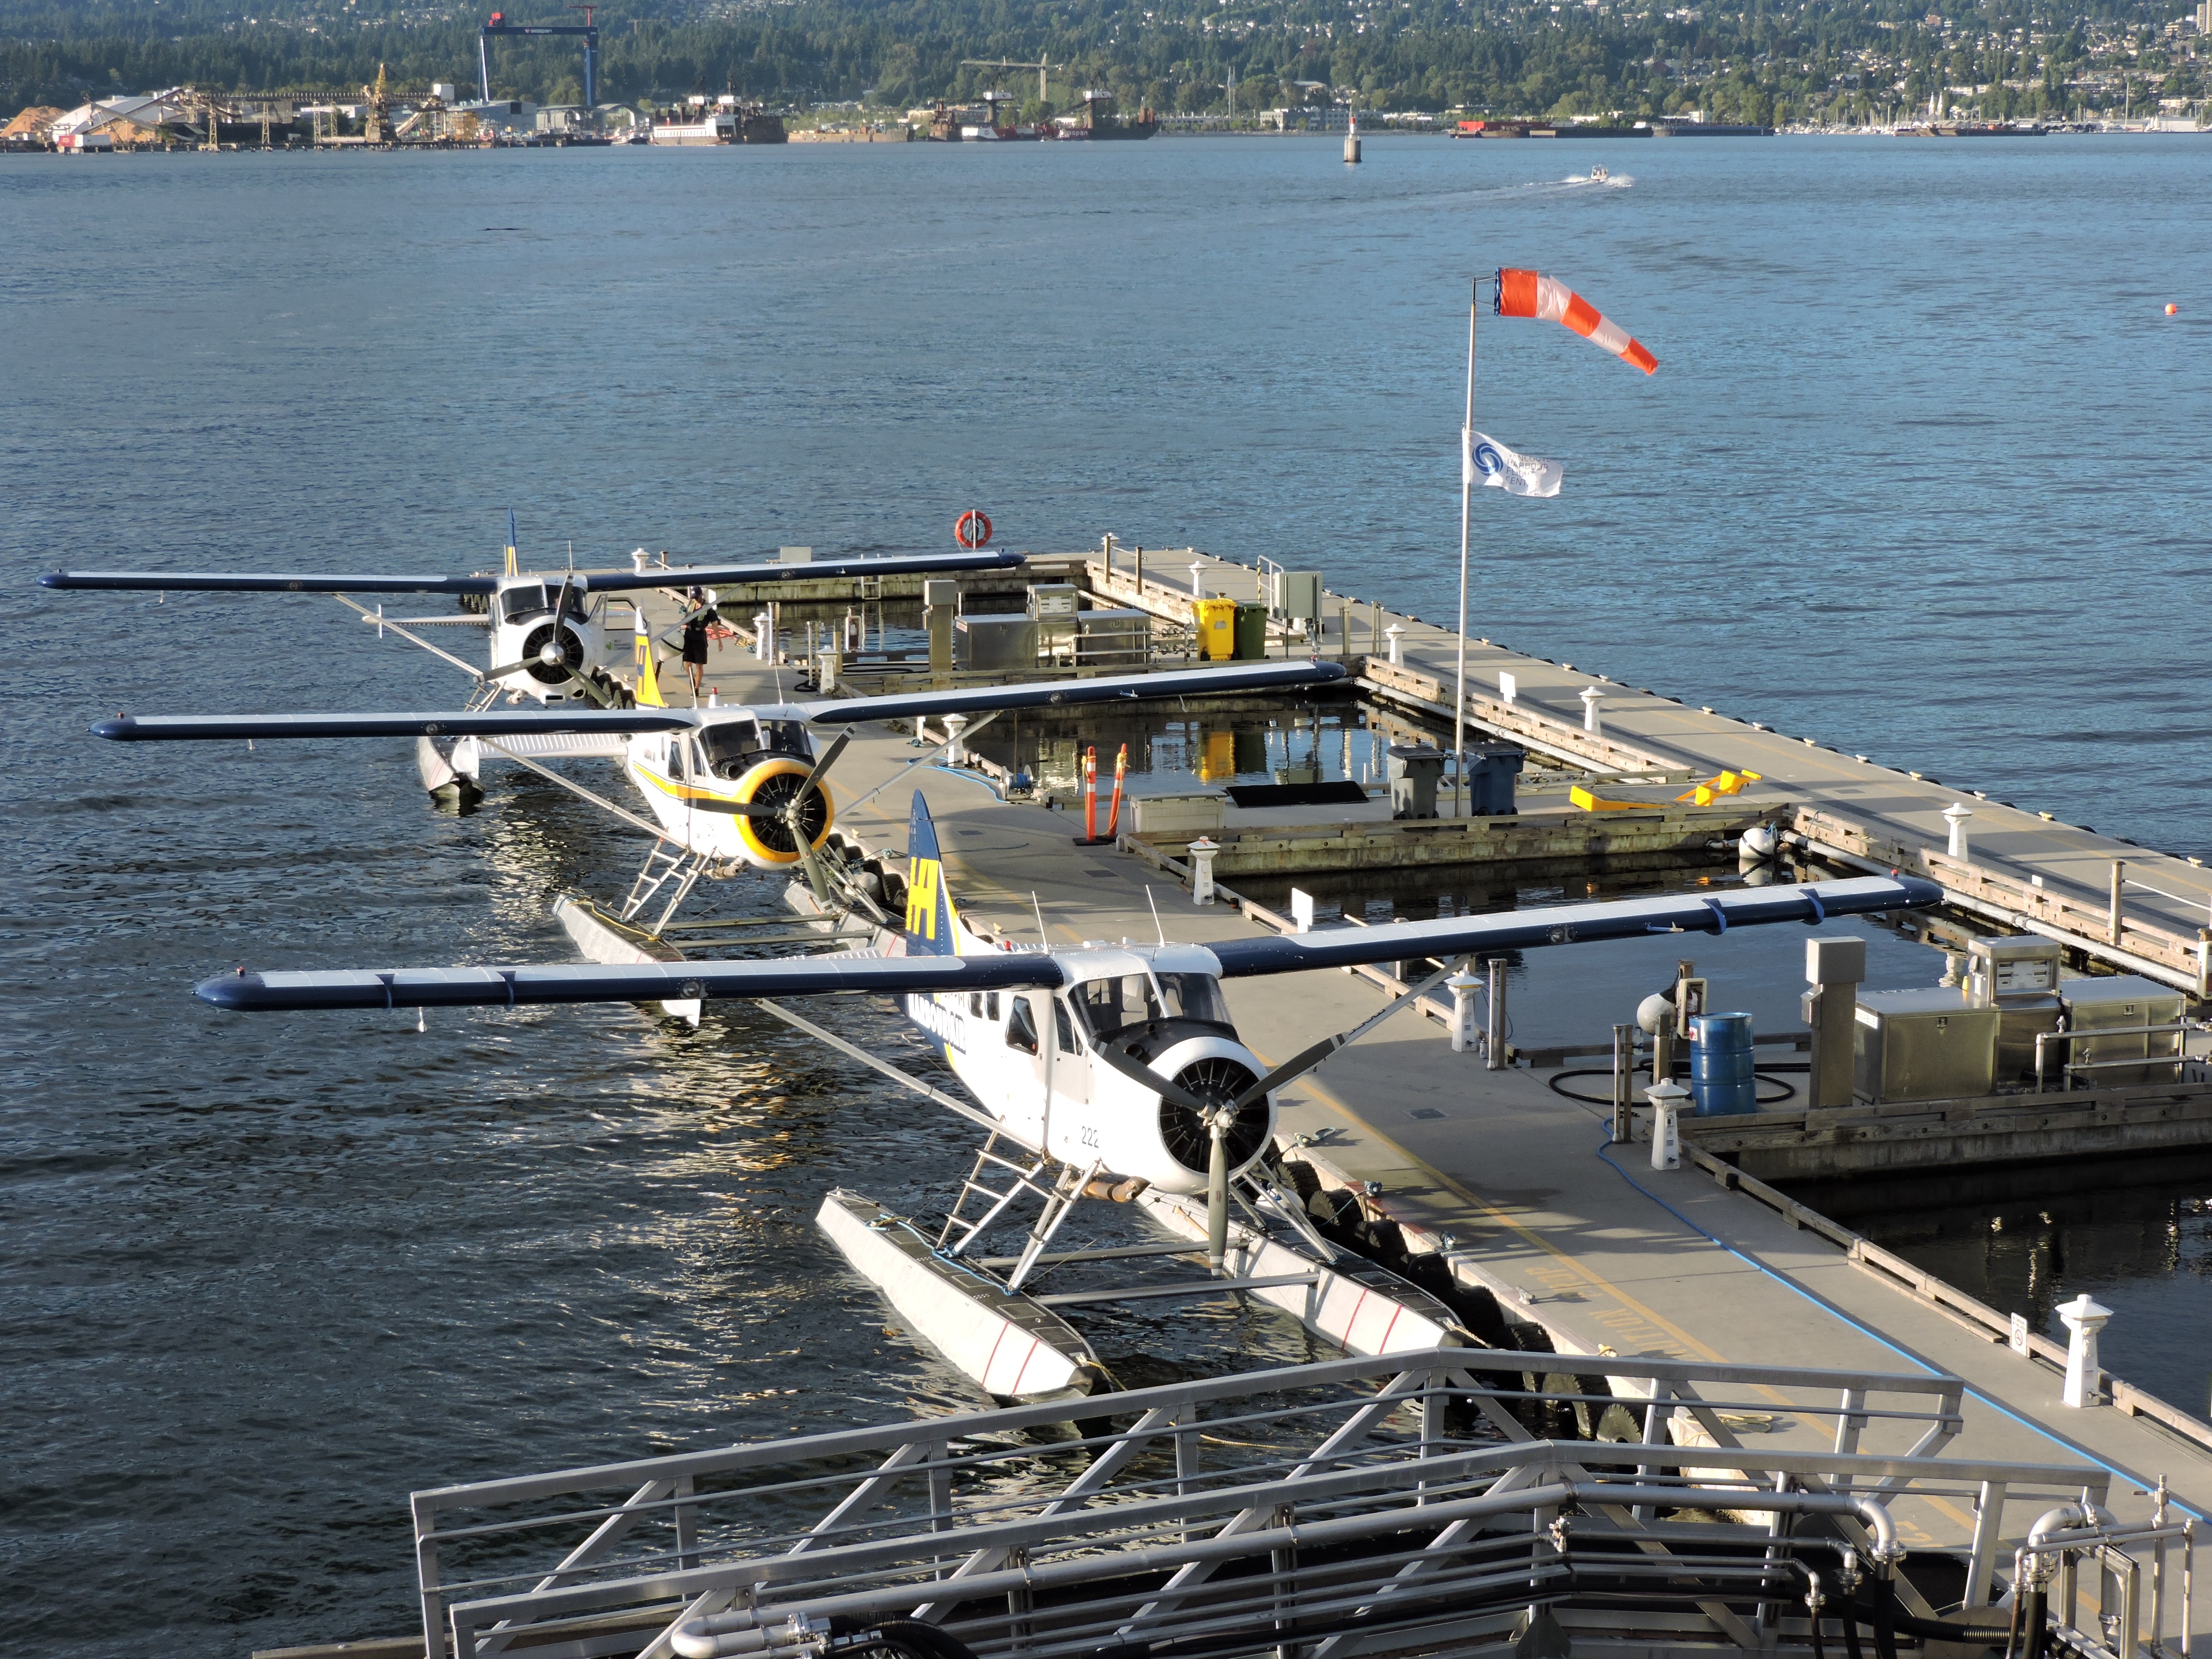
sea, dock, people, sky, air, flying, fly, ship, airport, summer, vacation, tourist, travel, airplane, plane, aircraft, jet, transportation, transport, vehicle, airline, journey, aviation, flight, holiday, traveler, bag, harbor, blue, marina, business, port, tourism, trip, luggage, tour, departure, boating, traveling, suitcase, icon, navy, watercraft, warship, passenger, baggage, aircraft carrier, naval ship